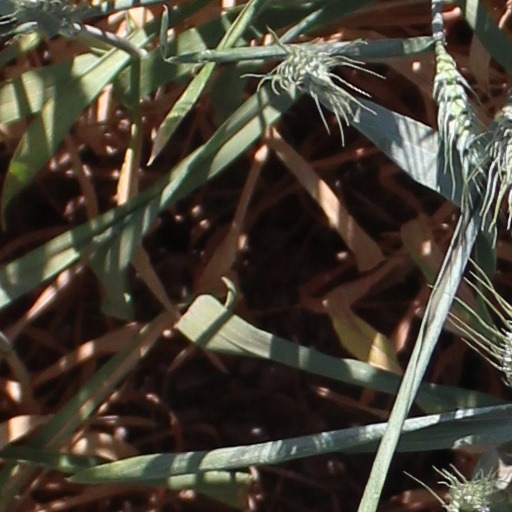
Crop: wheat